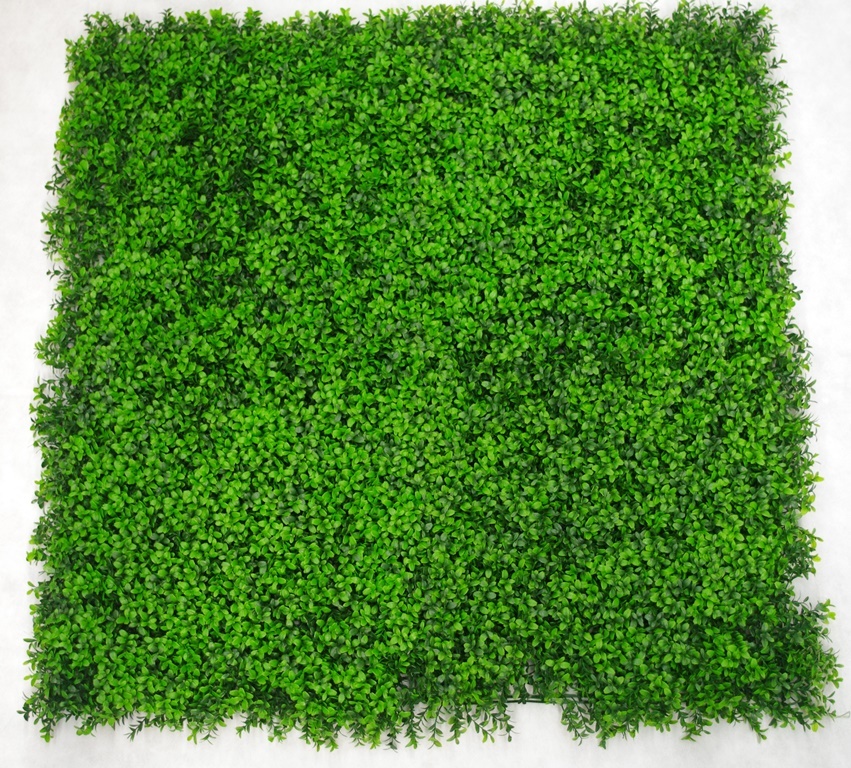
Deluxe Buxus Panels UV Stabilised 1m X 1m
Artificial Deluxe Buxus Screens / Panels greeningUV Stabilised. Whether you are decorating your home, fence, balcony or wall, instant hedge screenings and artificial vertical gardens are the perfect solution for adding greenery. They are also perfect for offices, or shops to add some greenery indoors. These beautiful evergreen artificial hedge panels are perfect for indoors or out, and are super easy to install. They can be joined together using the hole and lug system around the outside of each panel to make any size you want. Alternatively, they can be cut along the grid on the back to make them as small as you desire, or shape them into a custom vertical garden. Each panel comes as a 1 meter by 1 meter panelKey Benefits: Super easy to install (the perfect DIY Product). Excellent Quality. Stays green all year-round. UV Engineered. Lifelike appearance. Instant Results. Highly durable and reusable in different areas. Perfect for fences, walls, patios, balconies, and we can even build free standing hedges . Make your Deluxe Buxus Walls as large as you'd like - they are easy, and quick to join together, and provide instant results. Package Content 1 x Deluxe Buxus Panels UV Stabilised 1m X 1m
Brand: Shopping Planet Australia
Category: Home & Garden > Decor > Artificial Flora > Artificial Shrubs